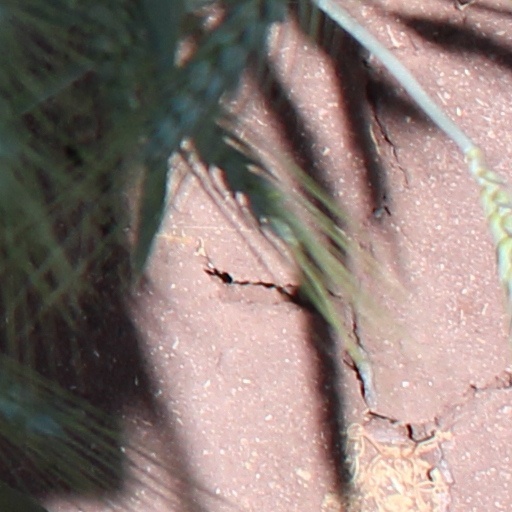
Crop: wheat